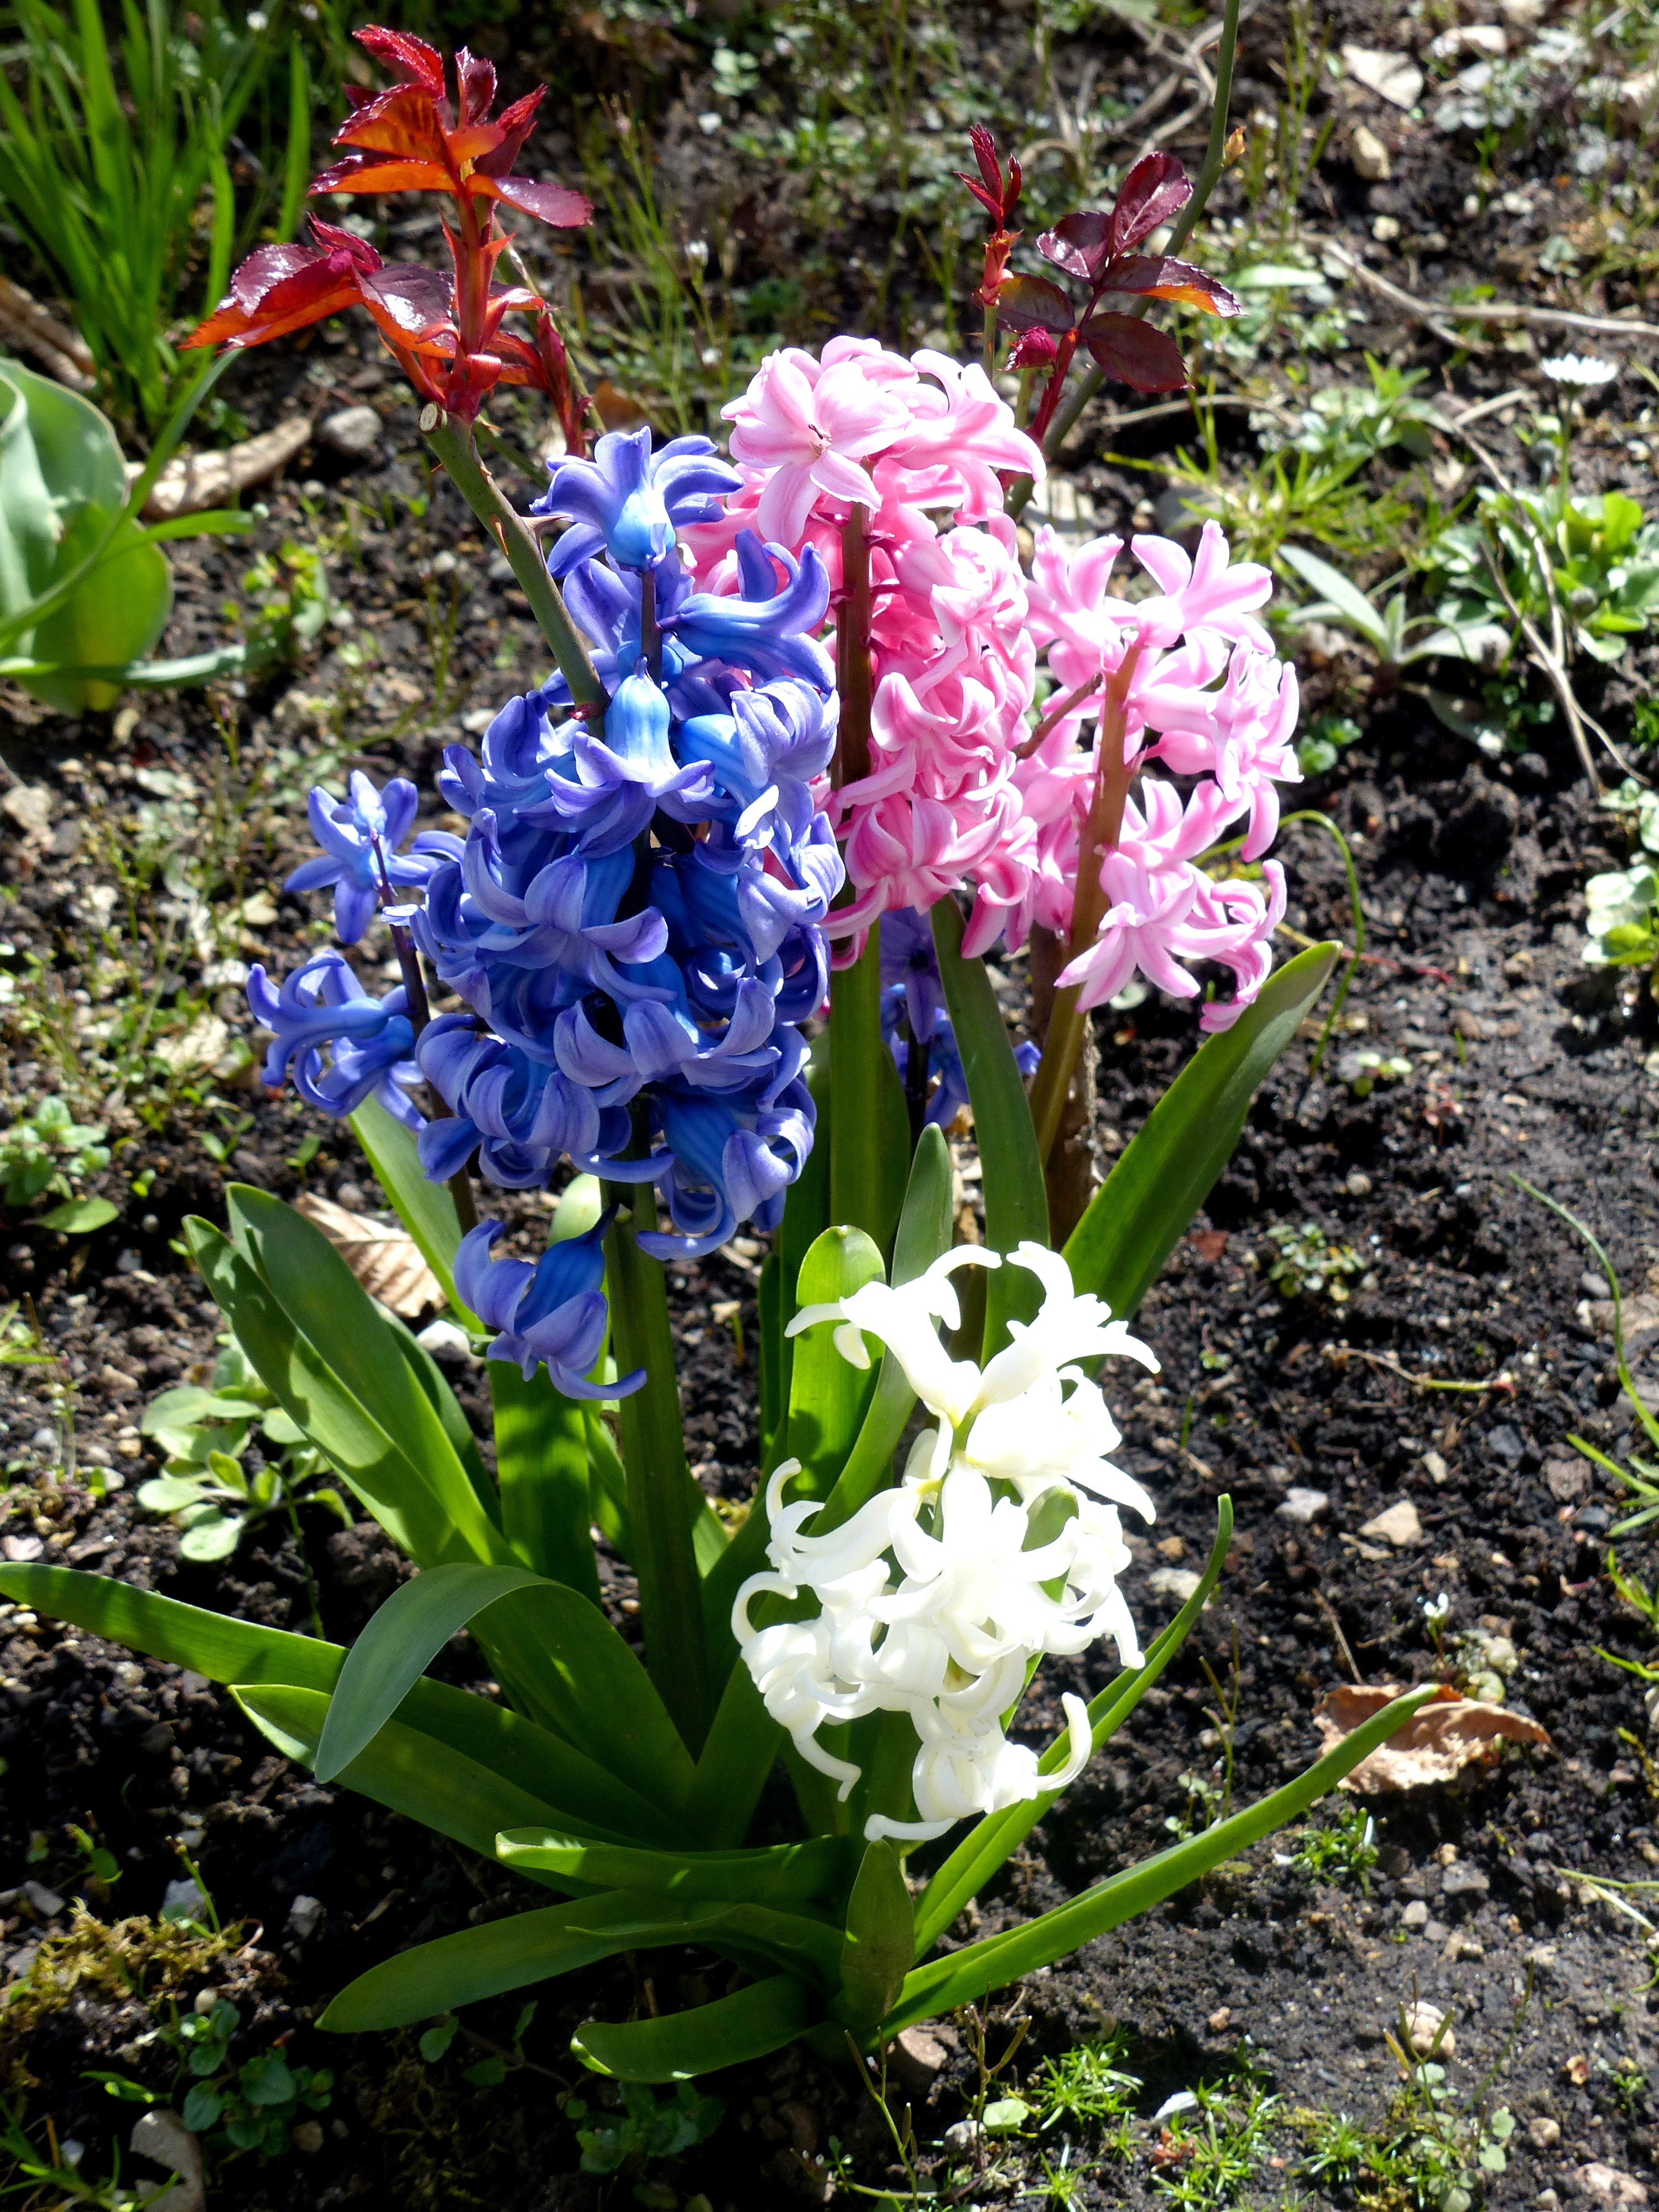
plant, flower, spring, botany, garden, flora, hyacinth, three coloured, flowering plant, very fragrant, land plant